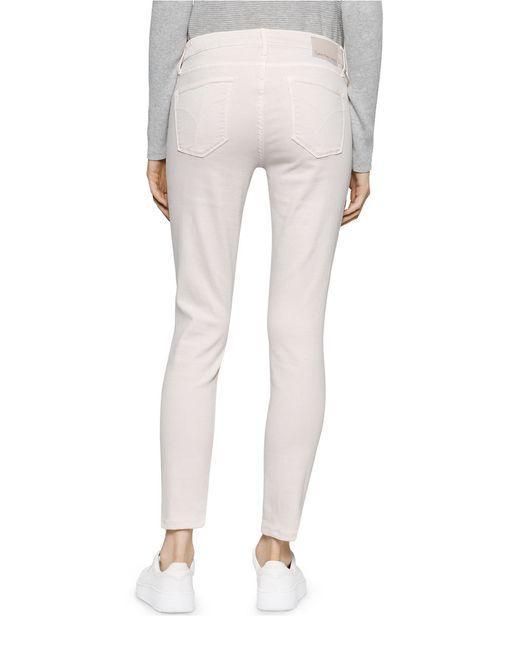
Weiße Slim Fit Jeans für Damen